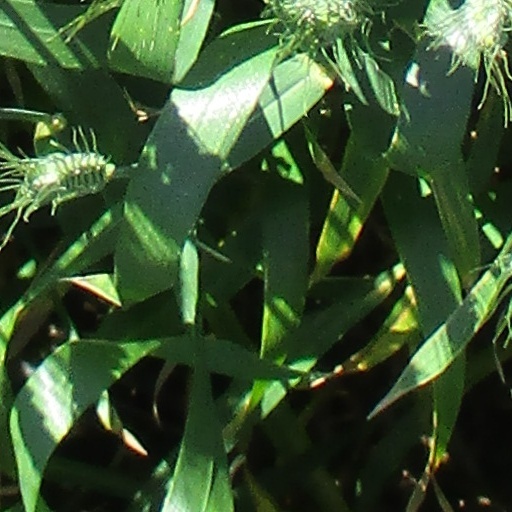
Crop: wheat